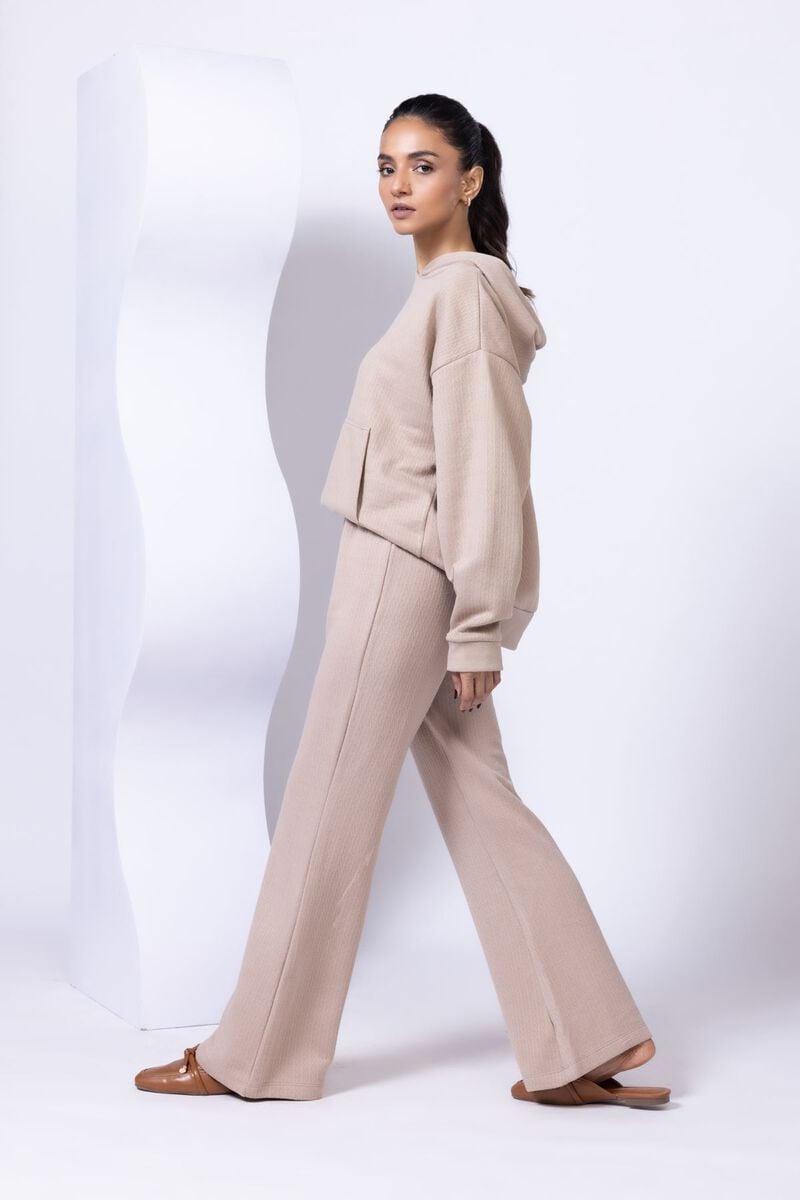
beige bella wide leg pants